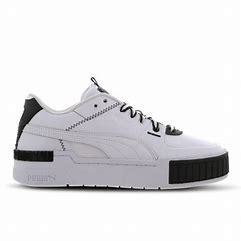
Brand: Puma
Model: Cali Sport